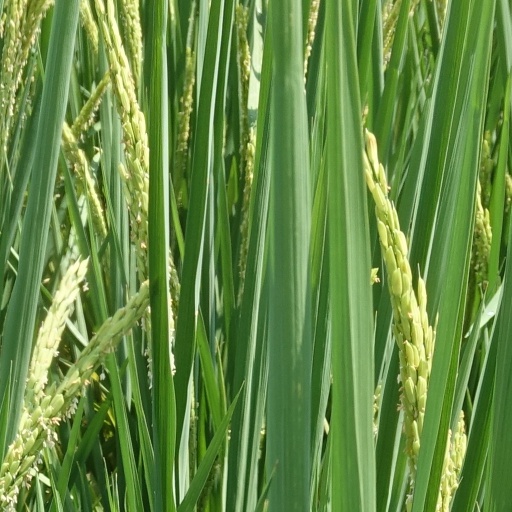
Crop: rice